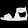
Label: Sandal